Jorge Sánchez (footballer, born 1997)

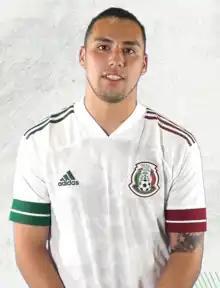
Sánchez with Mexico in 2020

Jorge Eduardo Sánchez Ramos (born 10 December 1997) is a Mexican professional footballer who plays as a right-back for Liga MX club Cruz Azul and the Mexico national team.